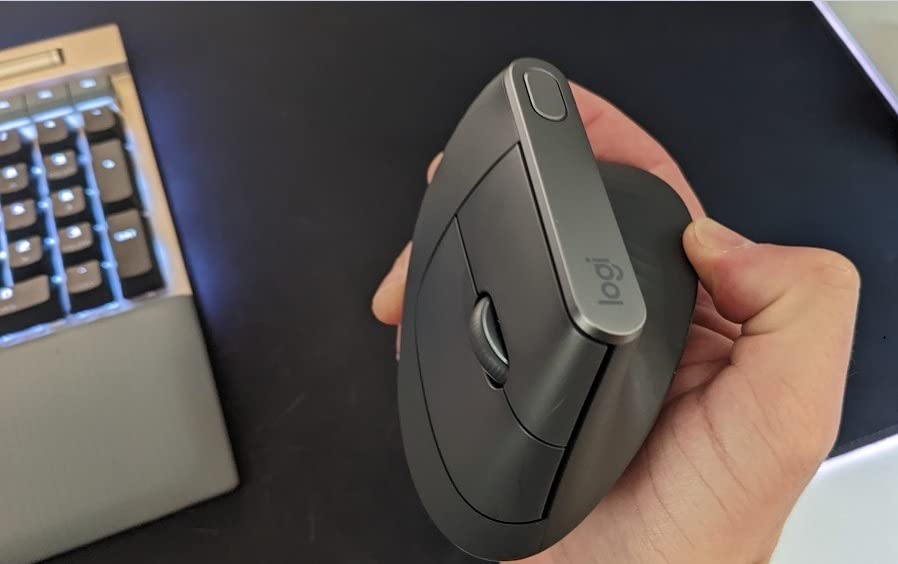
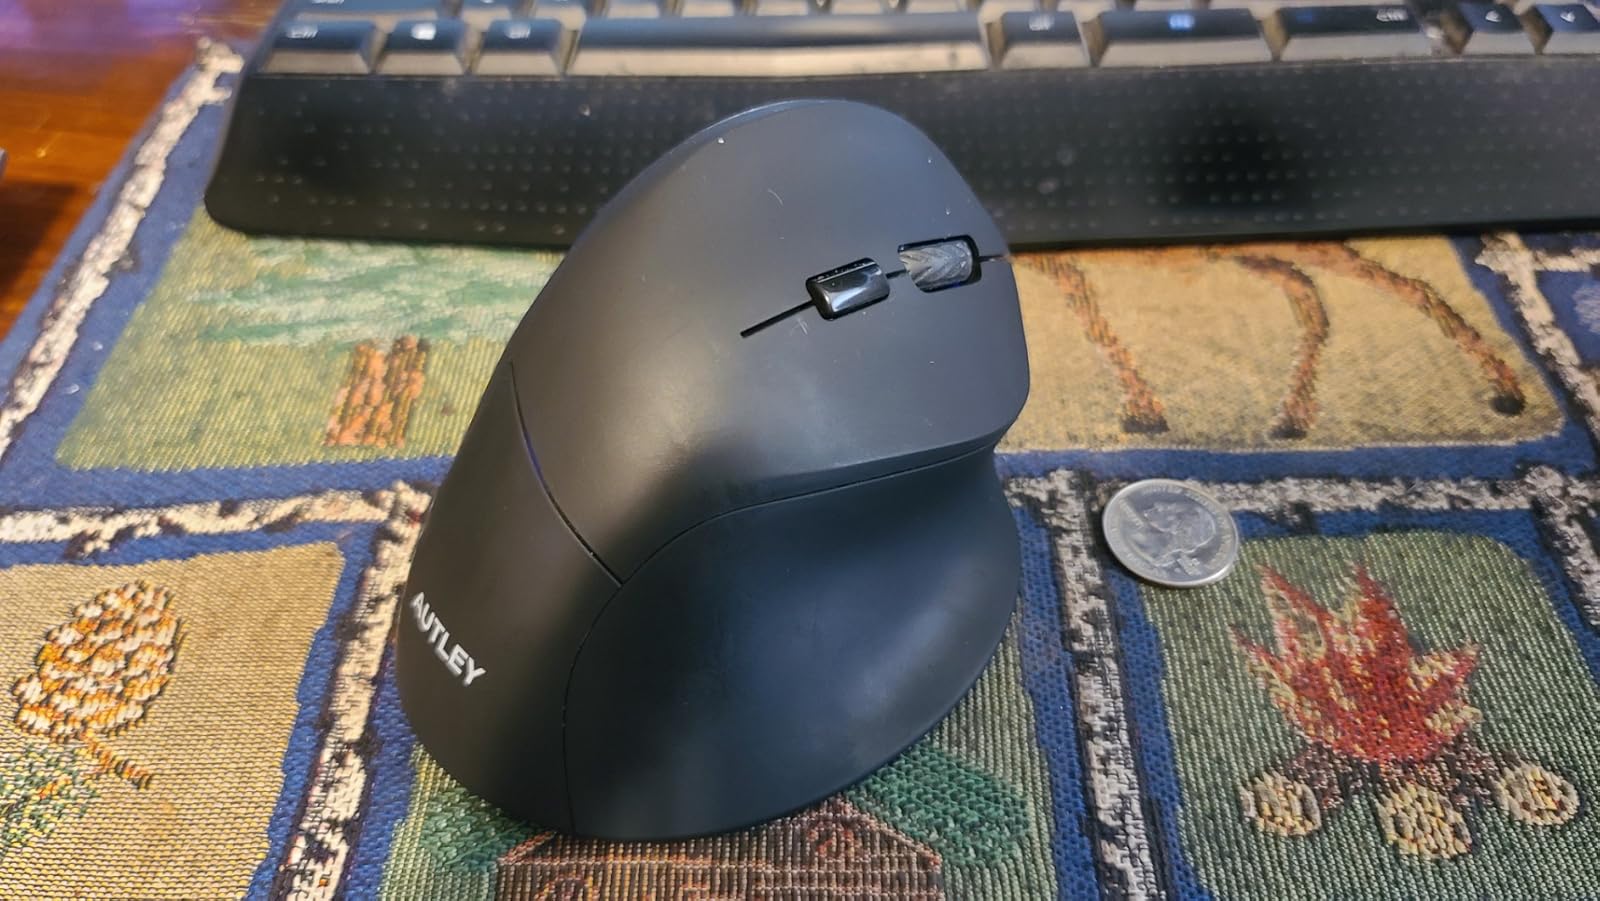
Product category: mouse
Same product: no